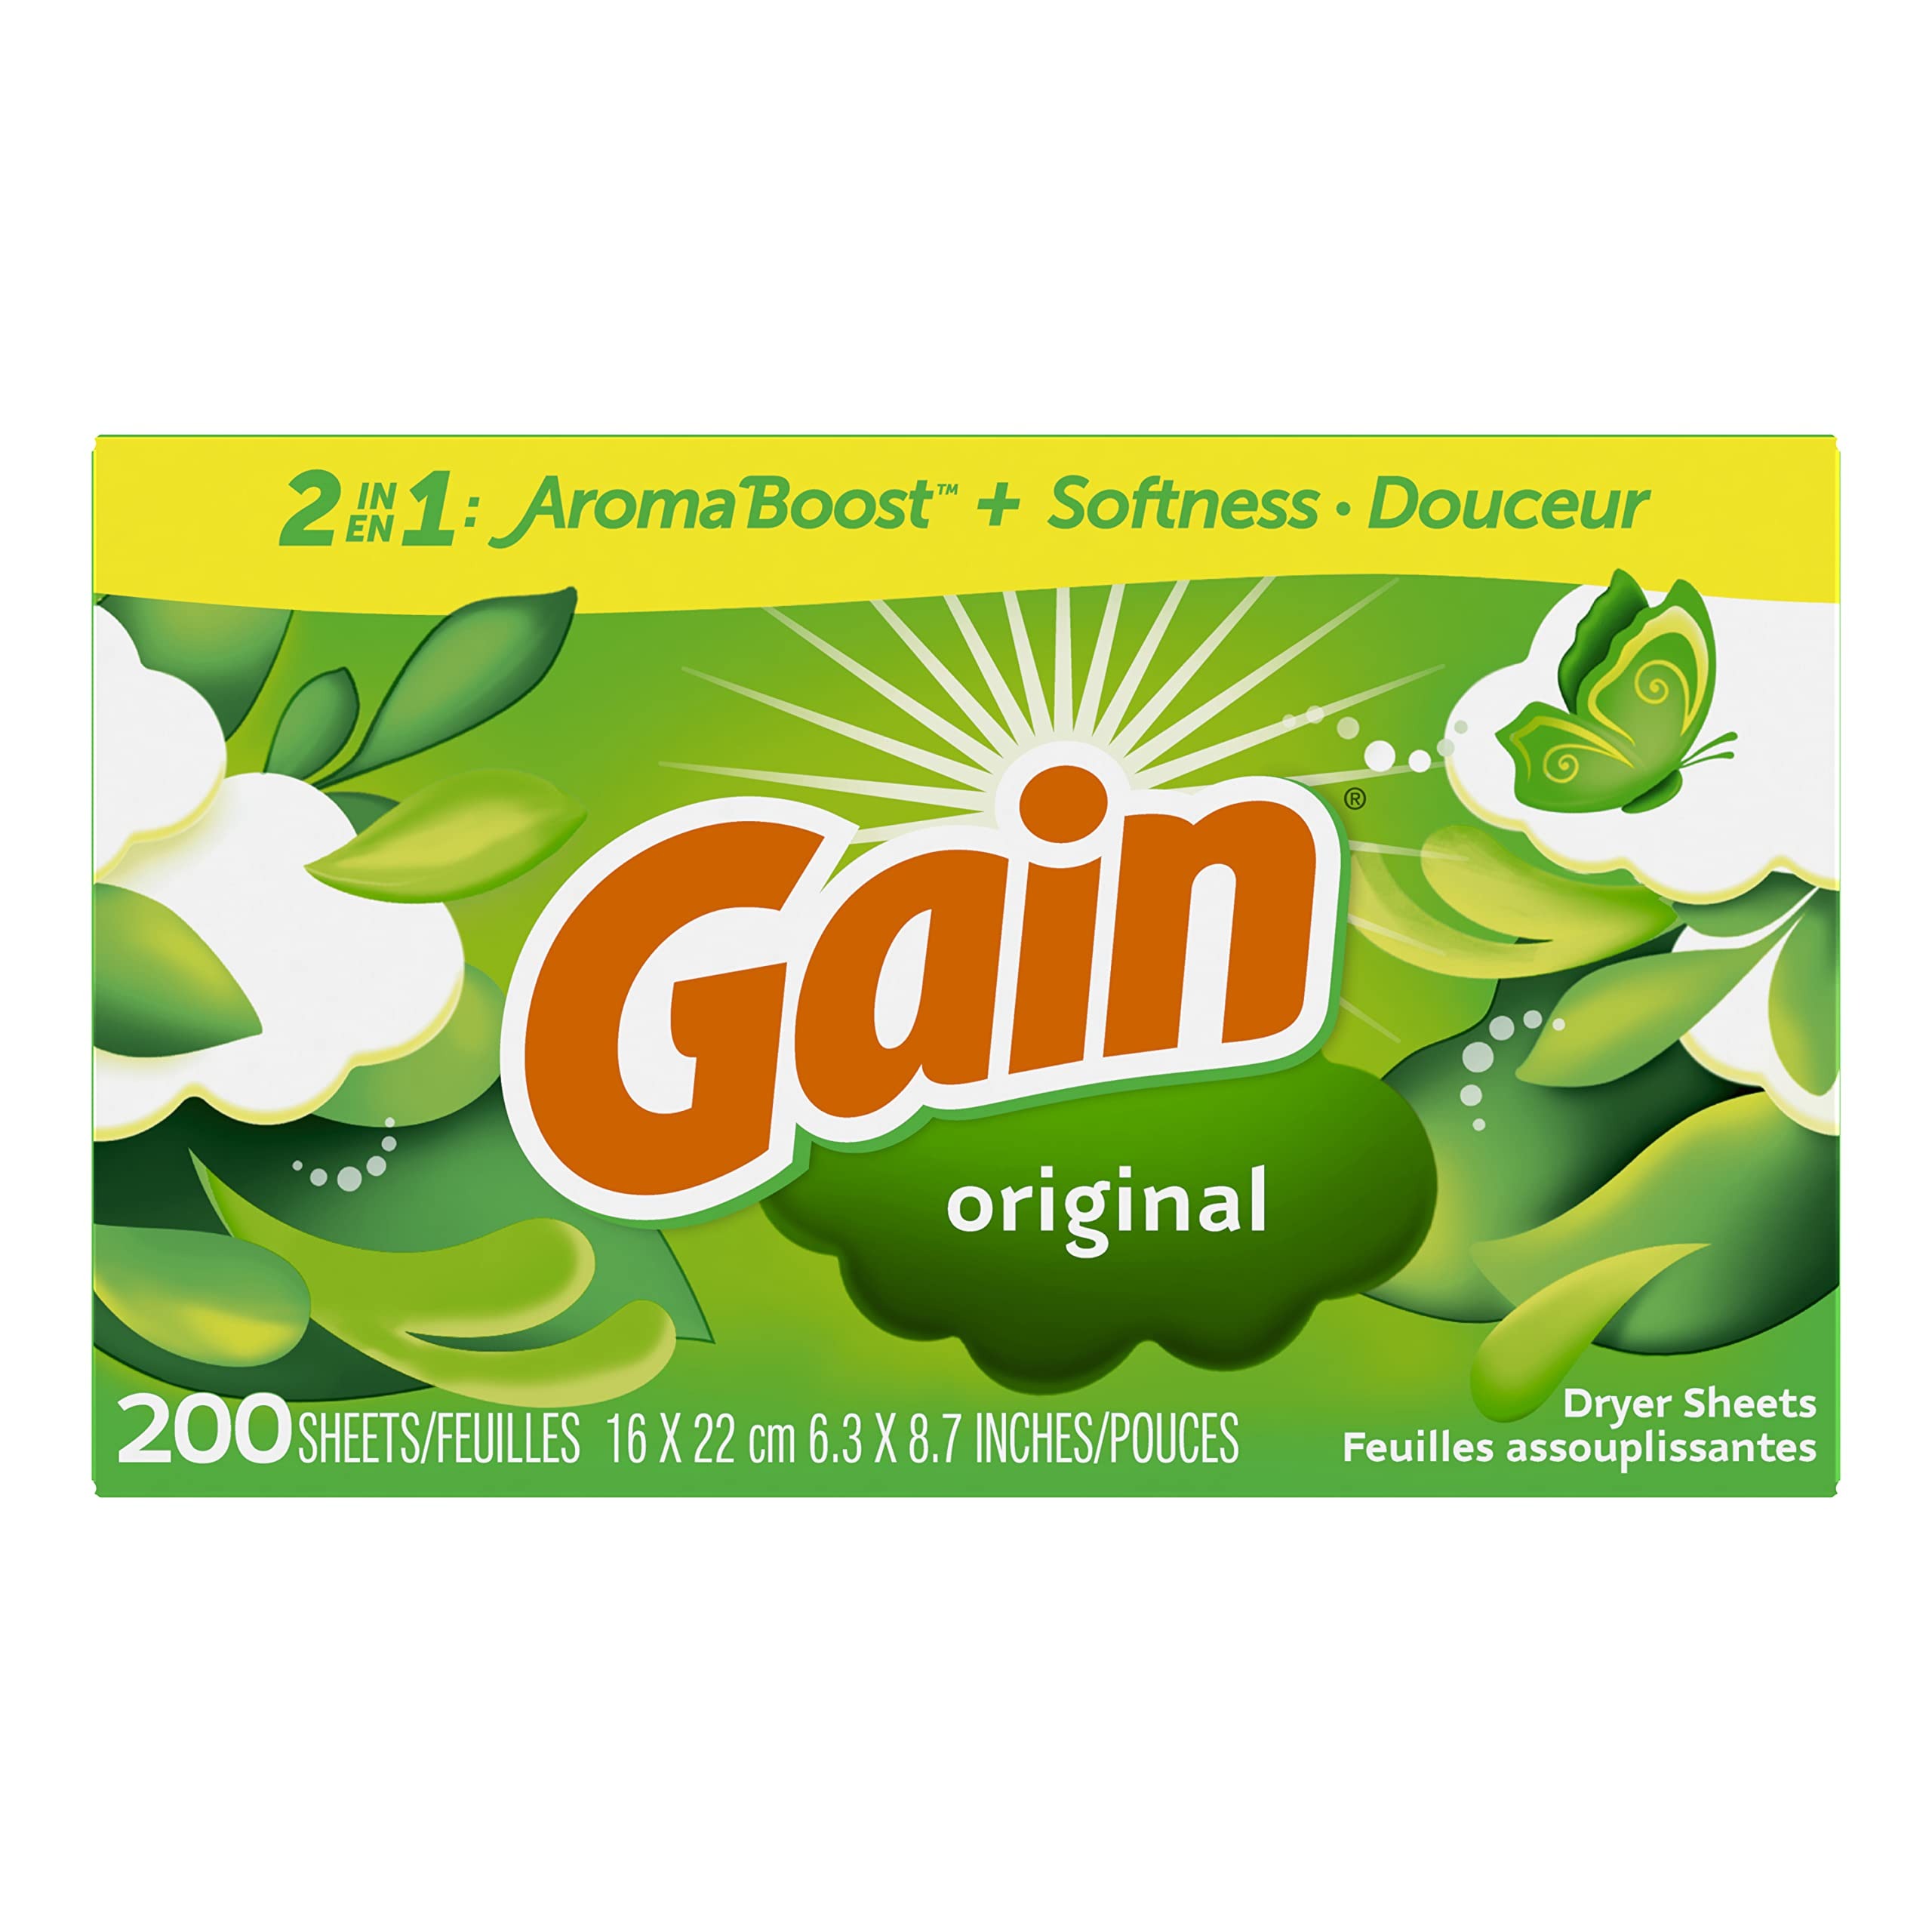
Item Name: Gain Fabric Softener Dryer Sheets, Original, 200 count
Bullet Point 1: Dryer sheets fight static in the dryer while adding the amazing GAIN scent
Bullet Point 2: Dryer sheets also help reduce wrinkles
Bullet Point 3: Dryer sheets; fight static
Bullet Point 4: Wash your laundry with matching scents in GAIN Laundry Detergent, liquid fabric Softener, and scent Booster Beads then add dryer sheets to the dryer to keep your laundry smelling amazing even after six weeks
Value: 200.0
Unit: Count

Price: 15.05